Ubuntu Touch

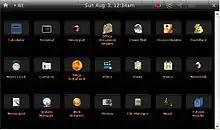
Ubuntu Mobile desktop interface

Ubuntu Mobile Internet Device Edition is a discontinued Ubuntu distribution planned to run on the Intel Mobile Internet Device platform, x86 mobile computers based on the Intel Atom processor. It was planned to use the GNOME framework Hildon as the basis for its GUI. In June 2008, Ubuntu Mobile 8.04 was released. Ubuntu Mobile ended active development in 2009 after 9.10 Alpha 6.